Immigration detention

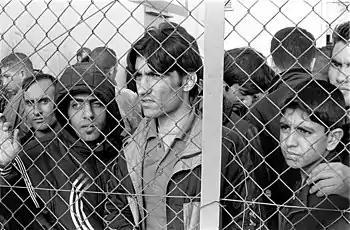
Arrested refugees-immigrants in Fylakio detention center, Evros, Greece

In late 2019, Greece's liberal-conservative government of New Democracy, led by Kyriakos Mitsotakis, announced the creation of five closed, pre-departure detention centers for refugees and immigrants, located on the Aegean islands of Leros, Chios, Lesvos, Kos, and Samos. Hosting over 20,000 immigrants, the islands will be compensated with a 30% VAT reduction. Ten other closed detention camps were planned as of 2019.